Liliana Palaia Pérez

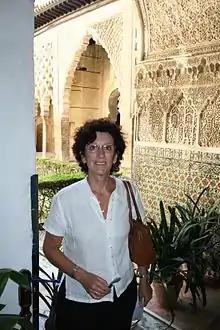

Liliana Palaia Pérez (born 1951) is an Argentine-born architect and painter who resides and works in Valencia, Spain.